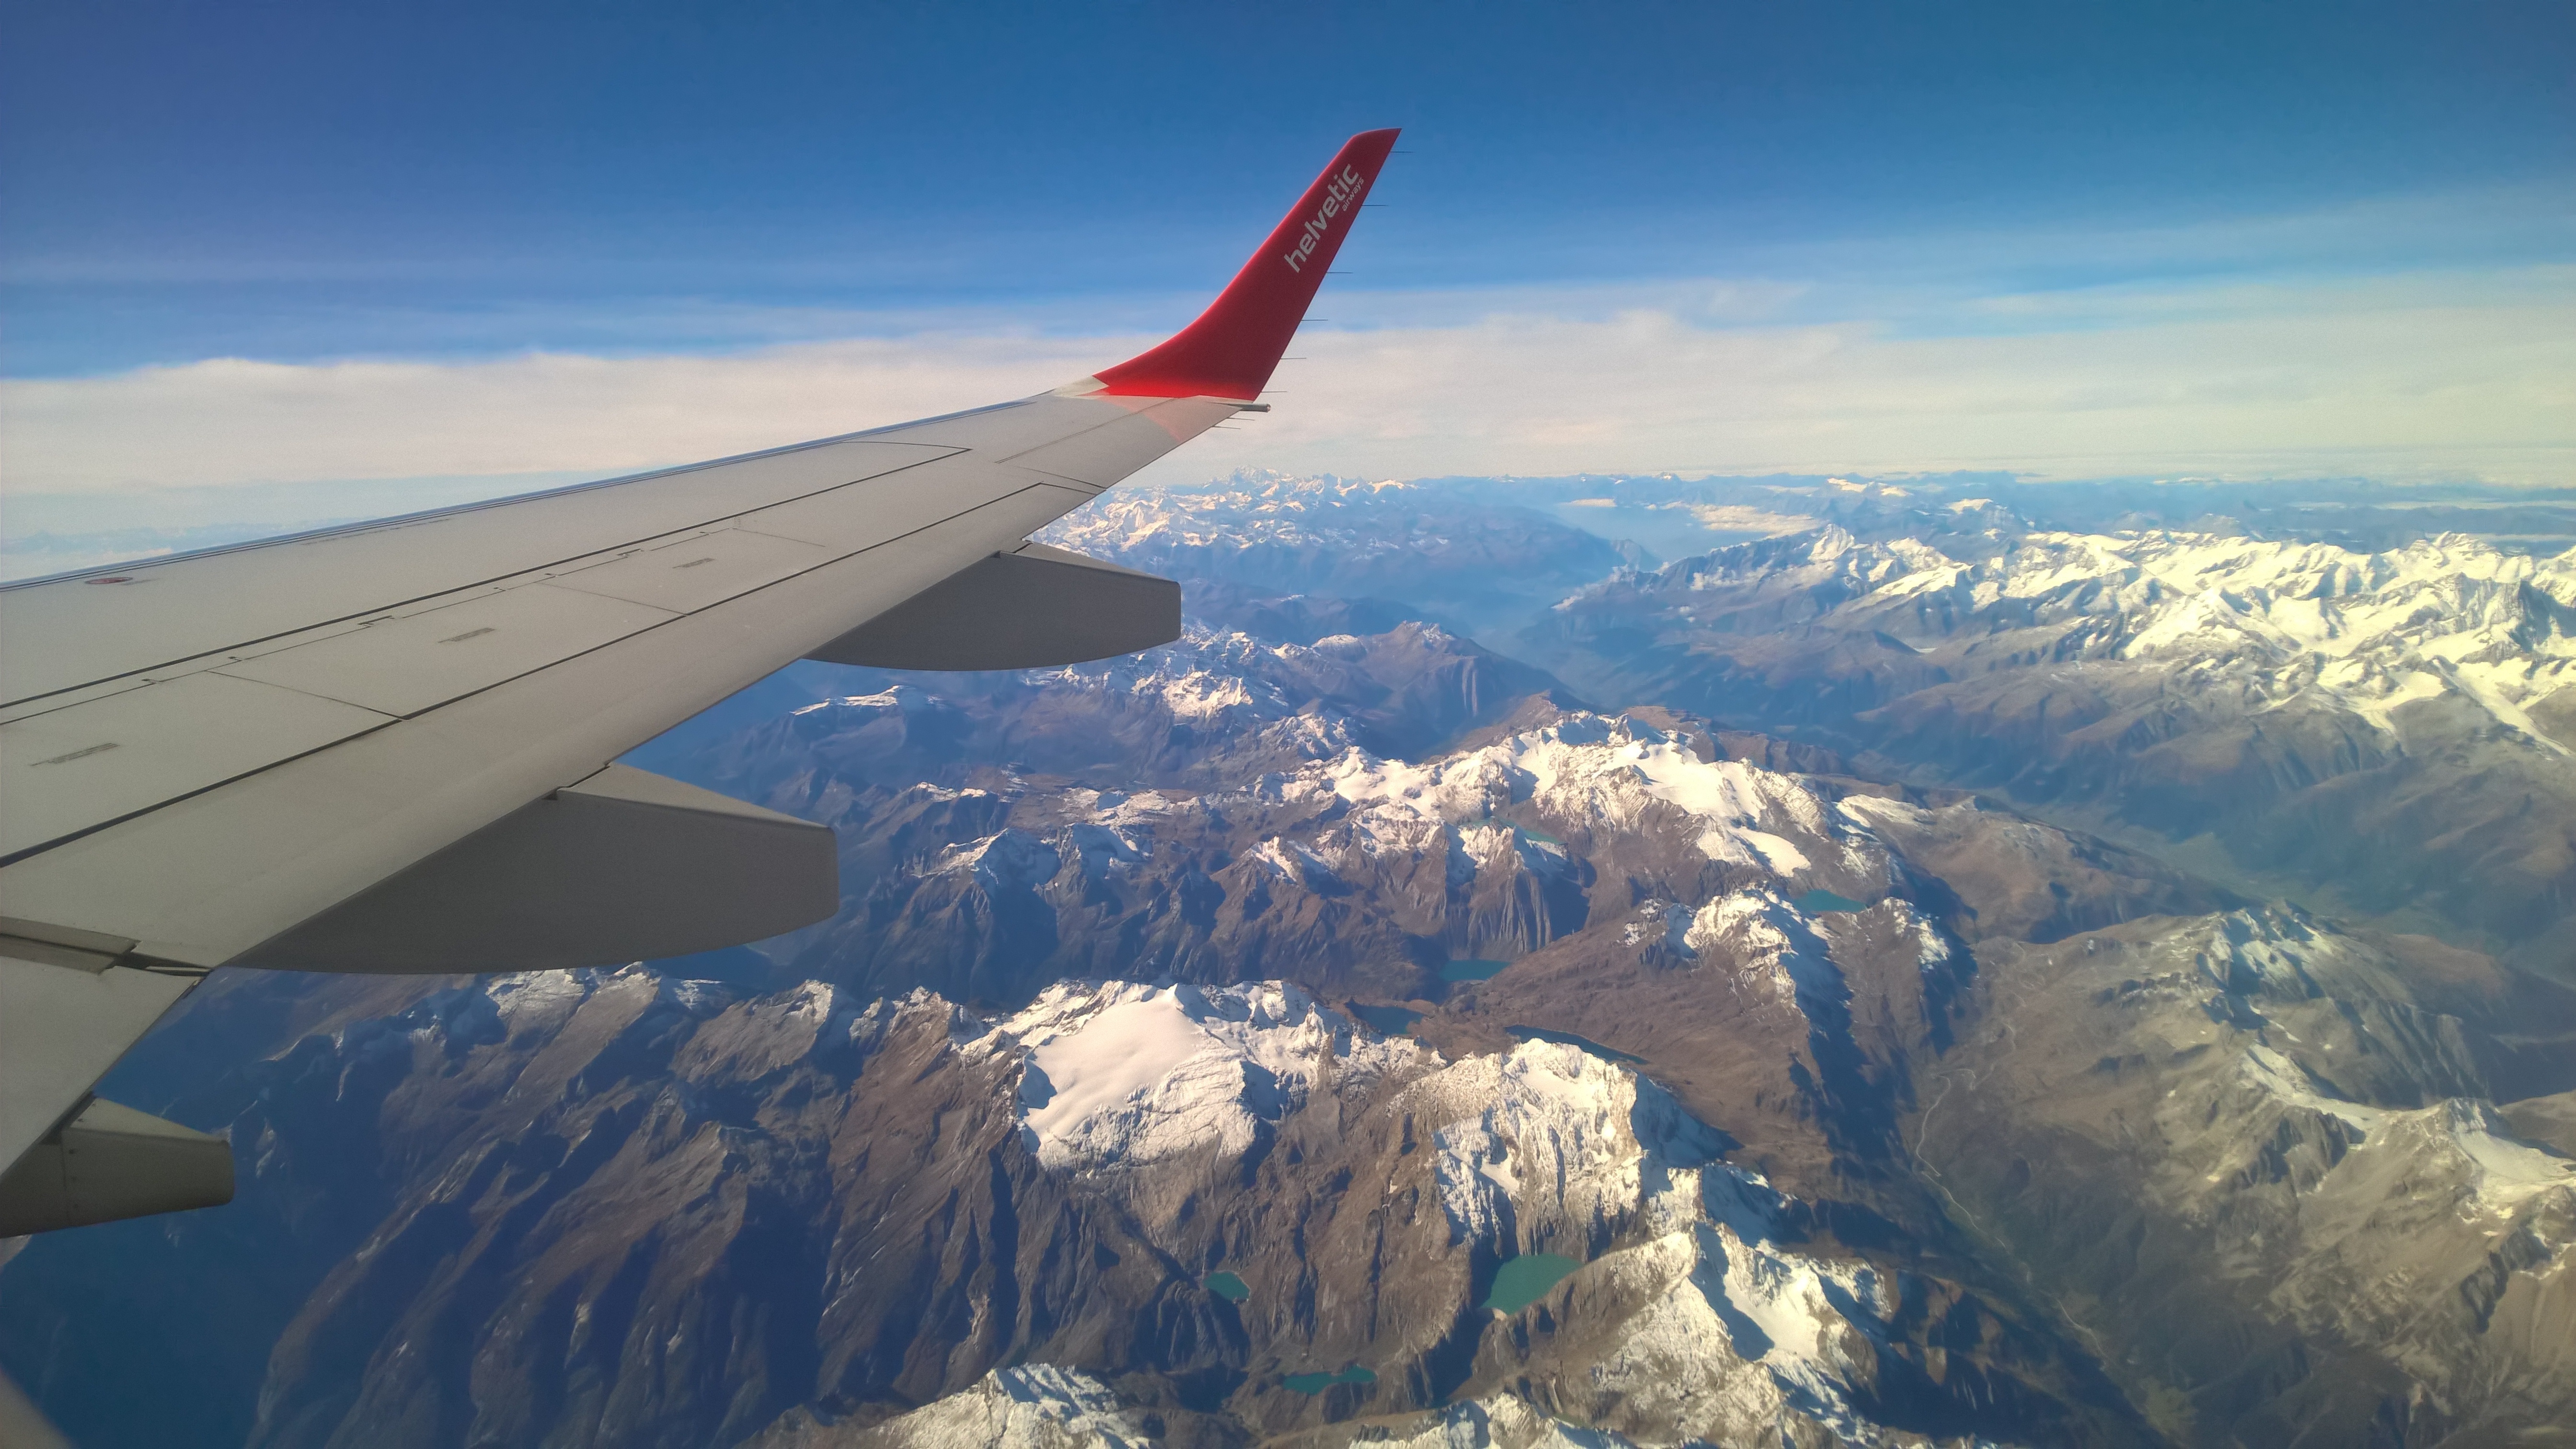
horizon, wing, air, view, mountain range, flying, fly, travel, airplane, plane, aircraft, jet, high, vehicle, airline, journey, aviation, flight, aerial, mountains, airliner, aerospace, aerial photography, jet aircraft, air travel, atmosphere of earth